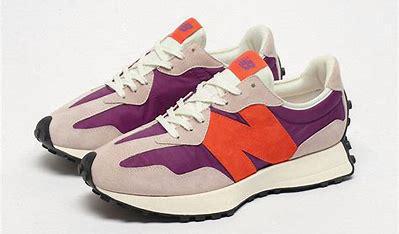
Brand: New
Model: Balance 327